Dvorichna settlement hromada

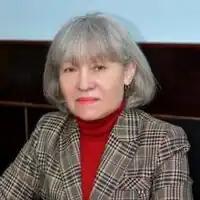
Halyna Turbaba 2020, the first and only Head of the Hromada

The hromada was created on 12 June 2020 after merging 14 settlement councils within the soon to be abolished Dvorichna Raion. Upon establishment, the hromada became the local government for 55 settlements, and had a total population of 16,568 in January 2021.